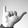
ASL letter: Y